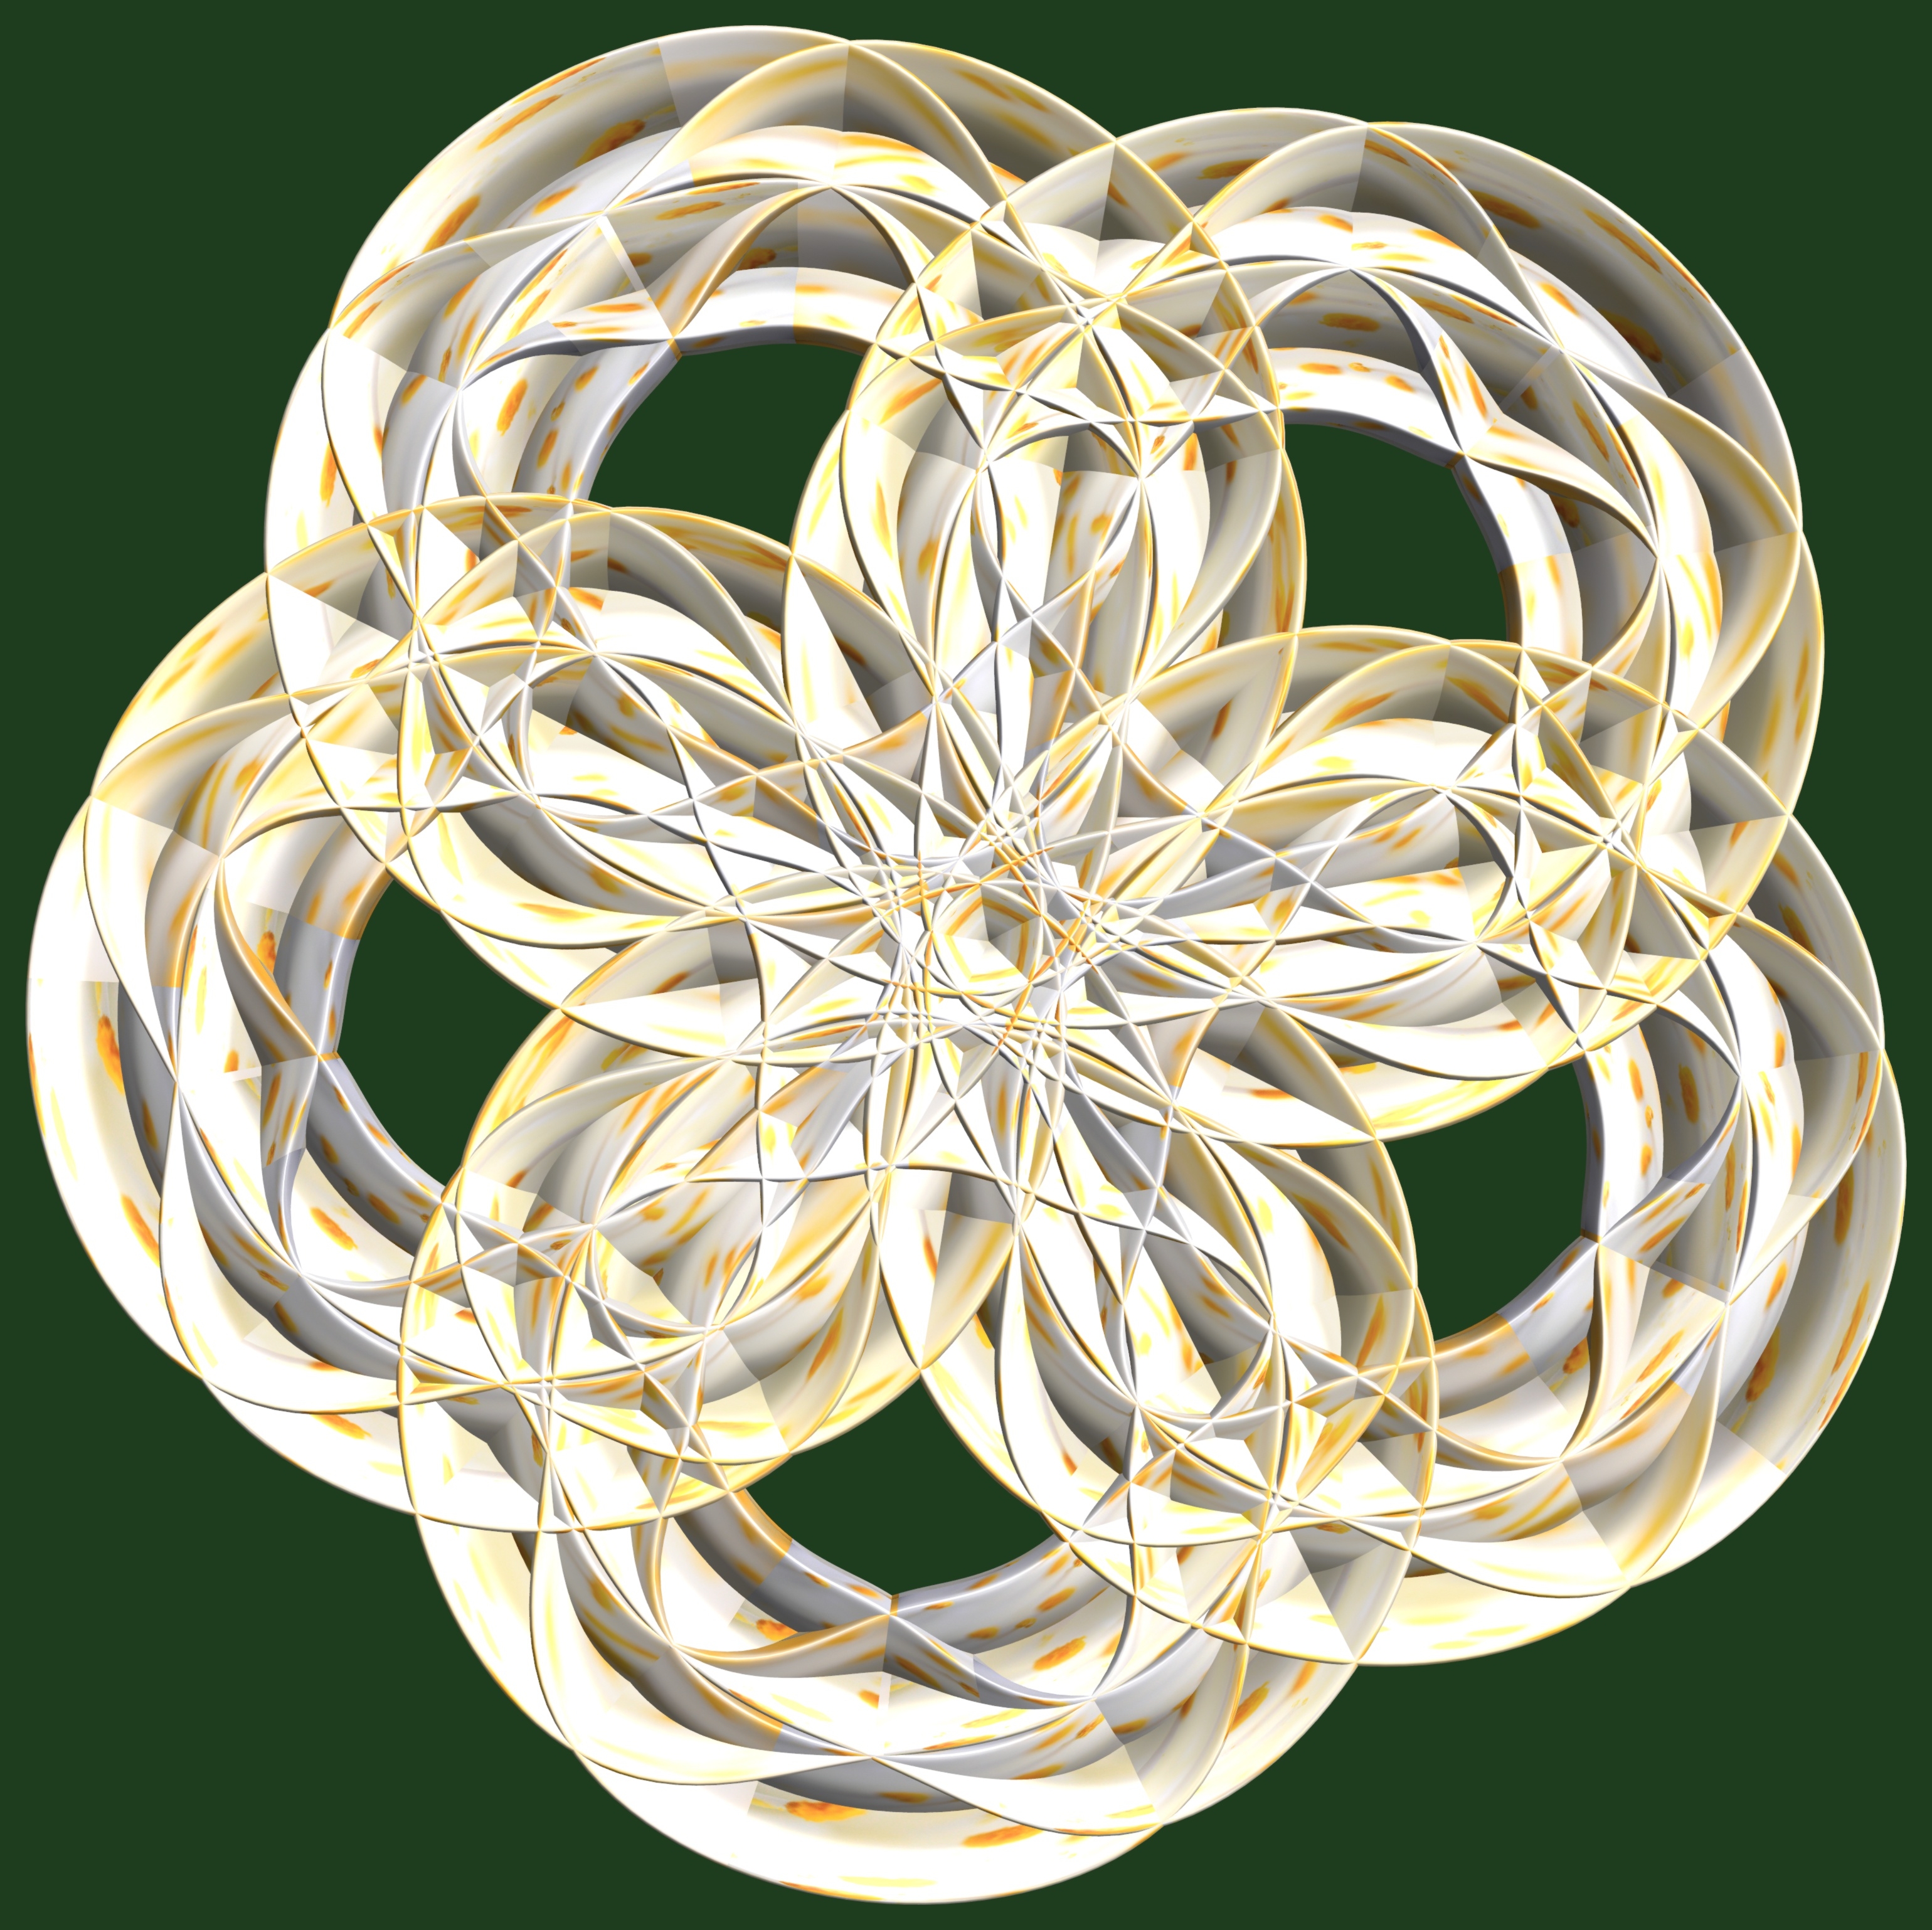
structure, texture, pattern, lighting, circle, jewellery, design, symmetry, light fixture, 3d, graphic, torus, mathematica, cg, parametricplot3d, code, program, algorithm, mapping, fashion accessory